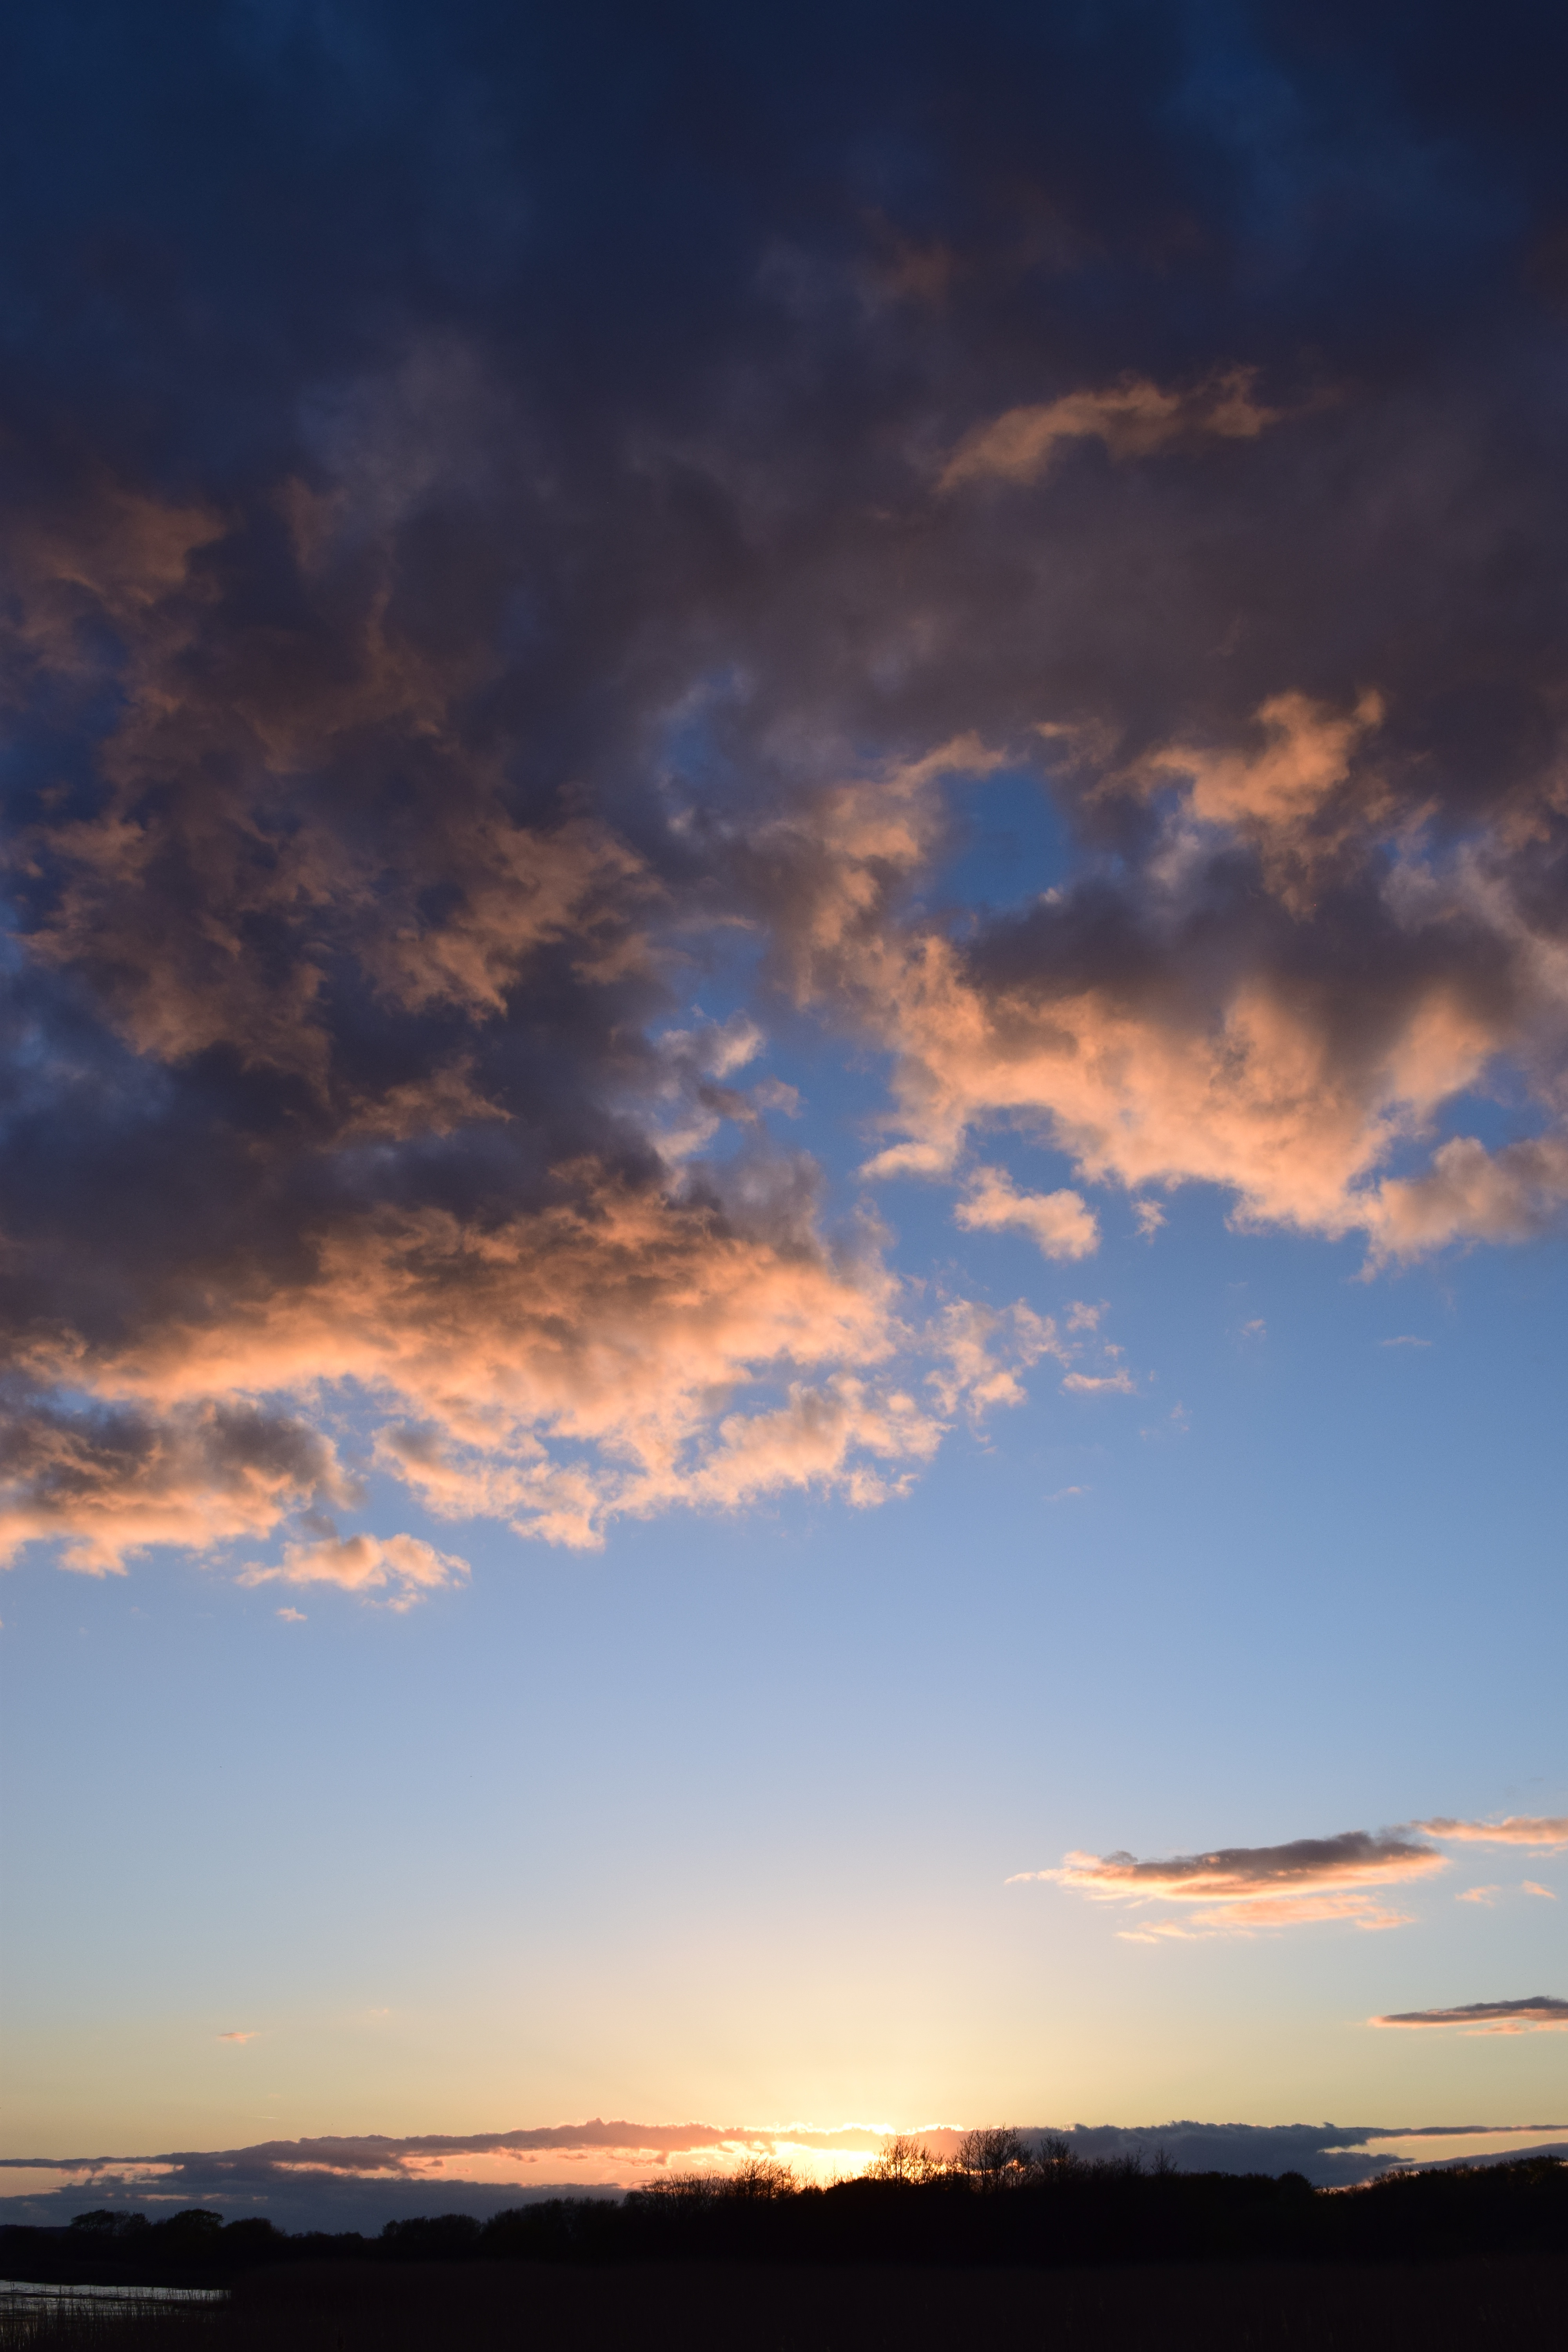
sea, horizon, cloud, sky, sun, sunrise, sunset, sunlight, morning, dawn, atmosphere, dusk, evening, afterglow, meteorological phenomenon, red sky at morning